76 Days

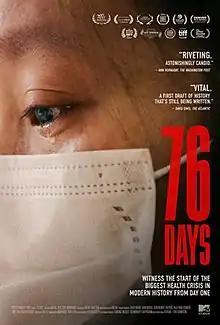
Official release poster

76 Days is a 2020 Chinese-American documentary film directed by Hao Wu, Weixi Chen and an anonymous third. Set in the early days of the COVID-19 pandemic, it captures the struggles and human resilience in the battle to survive the spread of the disease in Wuhan, China.